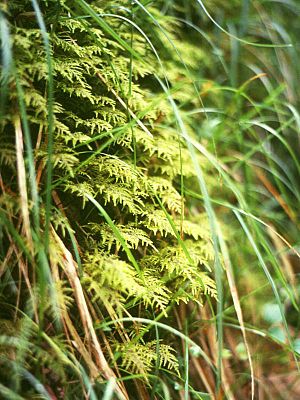
Almindelig etagemos
Almindelig etagemos Hylocomium splendensFoto: Franz Xaver
Almindelig etagemos er et almindeligt mos på morbund i Danmark. Det danner store silkeglinsende måtter med hvert års skud tydeligt adskilt i noget der kan minde om etager. Det videnskabelige artsnavn splendens betyder 'skinnende'.